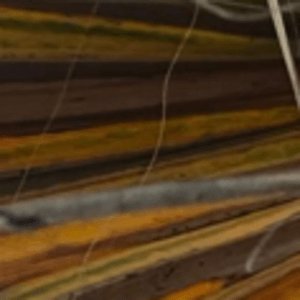
Label: Manganese Deficiency